Chung Ling High School

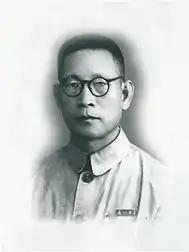
Lim Hooi Seong (Lin Hui Xiang), 1939. He was the provost of Chung Ling High School until March 1941, when he was fired for political reasons.

Anthropologist Lim Hooi Seong, whom previously worked in Singapore as a teacher, was appointed as provost after Chen's departure. In late–1939, he led the school to launch a nationwide campaign across Malaya for the donation of winter clothing for the war in China. For four months, starting from 9 September 1940, the school was forced to hold classes at a temporary campus at 41 Northam Road, before returning to Ayer Itam. Classes were again shifted back to 41 Northam Road in early–1941 under orders by the British government to convert the Ayer Itam campus into a makeshift military hospital. In October 1941, Lim was fired from his position by the Board of Governors. According to Lim's personal memoirs, the dismissal was political – his origins at Xiamen led the pro-Nationalist Board of Governors to assume he was a communist sympathizer. His daughter Lin Huaming later wrote otherwise, stating Lim's refusal to expel 10 students suspected to be communists, led to his forceful removal. Provostship of the school was abolished soon afterwards, and in October 1941 an emergency message was sent to David Chen, whom returned to the school as its first headmaster.